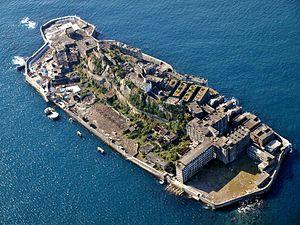
L'Attaque des Titans est un film fantastique japonais par Shinji Higuchi, sorti en 2015.
Ha-shima, aussi appelée Gunkan-jima, est une île du Japon située dans la préfecture de Nagasaki à moins de vingt kilomètres au sud-ouest de la ville du même nom.
L’Attaque des Titans est un shōnen manga écrit et dessiné par Hajime Isayama. Il est prépublié depuis septembre 2009 dans le magazine Bessatsu Shōnen Magazine de l’éditeur Kōdansha, et trente-et-un tomes sont sortis en avril 2020. La version française est publiée par Pika Édition dans la collection seinen depuis juin 2013.
Skyfall ou 007 Skyfall /ˈskaɪfɔːl/ est un film d'espionnage américano-britannique réalisé par Sam Mendes et sorti en 2012. Ce 23ᵉ film de James Bond d'EON Production, et 25ᵉ film réel, marque le cinquantième anniversaire de la saga James Bond, débutée en 1962 avec James Bond 007 contre Dr No. Daniel Craig incarne pour une troisième fois l'agent secret homonyme après Casino Royale en 2006 et Quantum of Solace en 2008. Judi Dench reprend pour la septième et dernière fois le rôle de M.
Battleship Island est un film historique sud-coréen coécrit et réalisé par Ryoo Seung-wan, sorti en 2017.